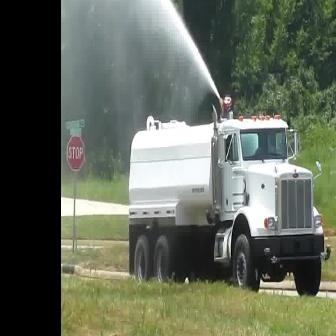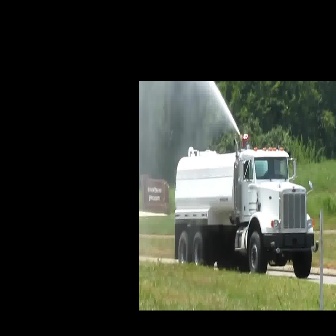
  Please identify the target specified by the bounding box [128,93,330,295] in the first image and locate it in the second image. Return the coordinates in [x_min,y_min,x_max,y_max] format.
Answer: [174,132,318,277]